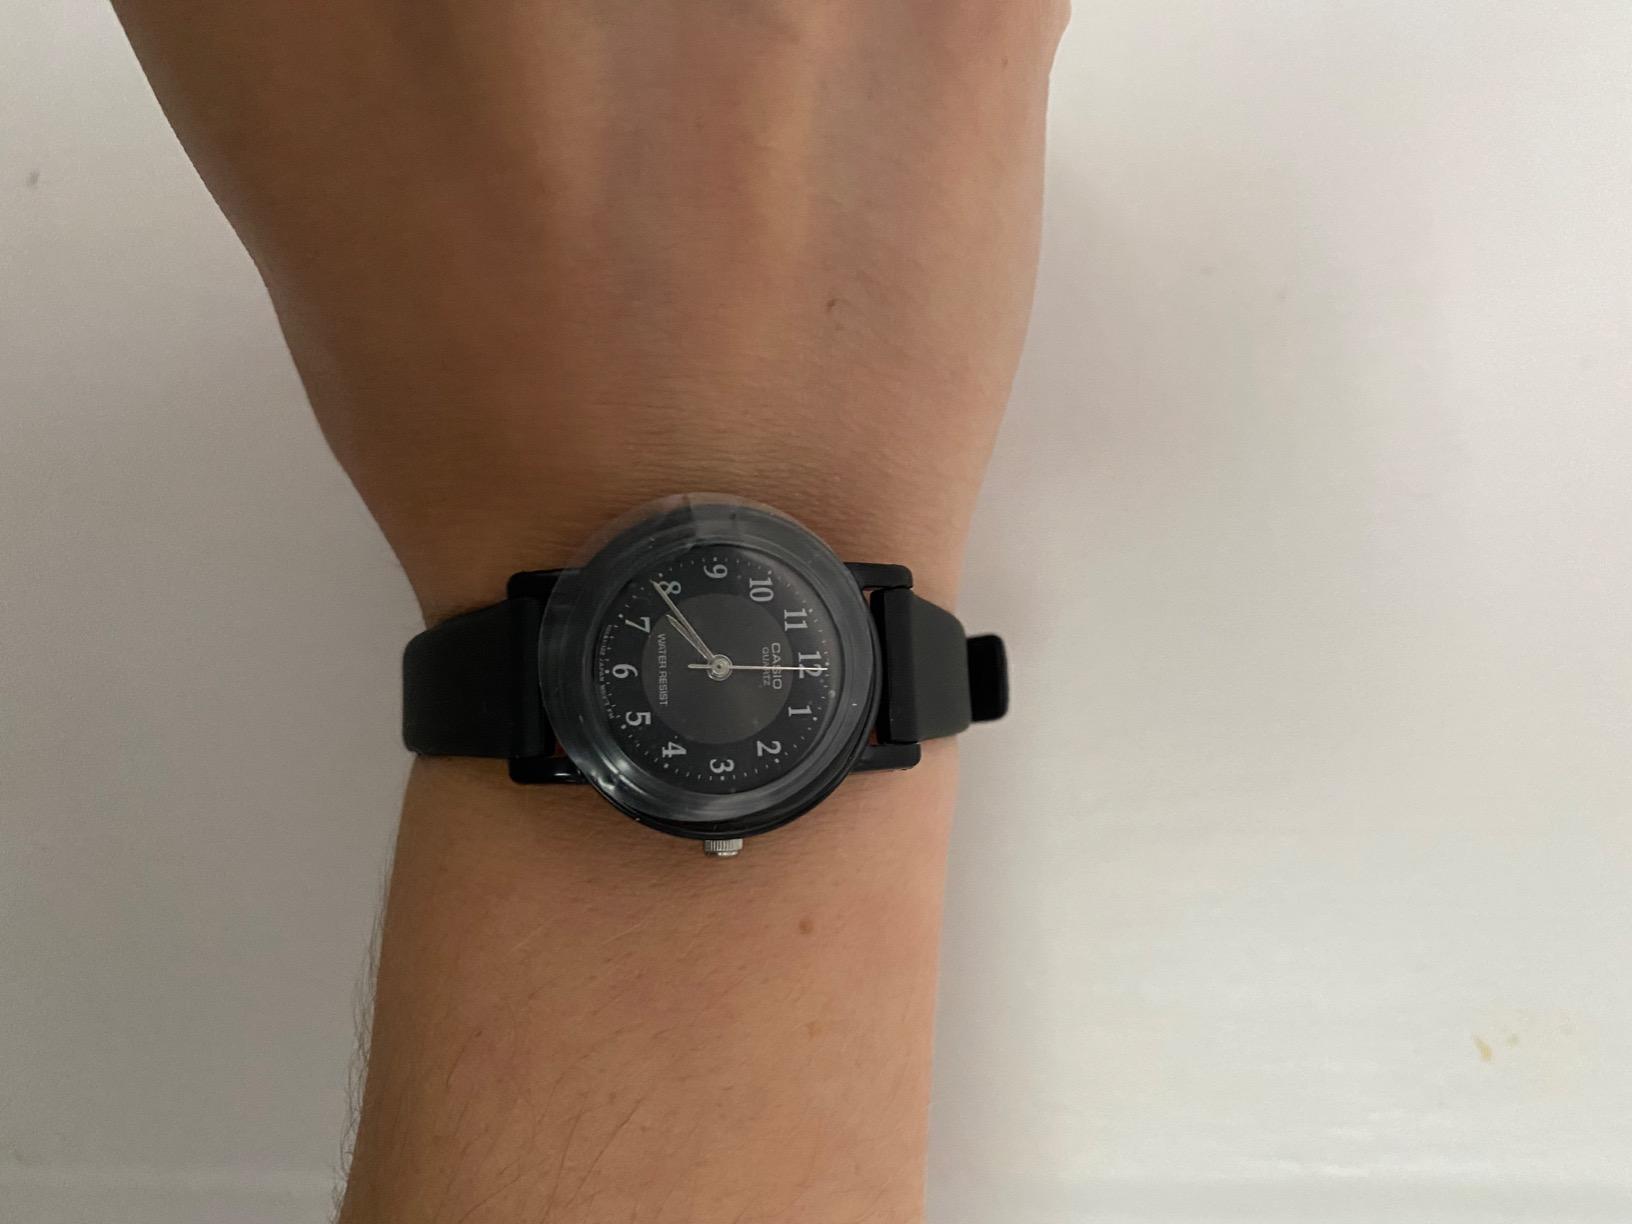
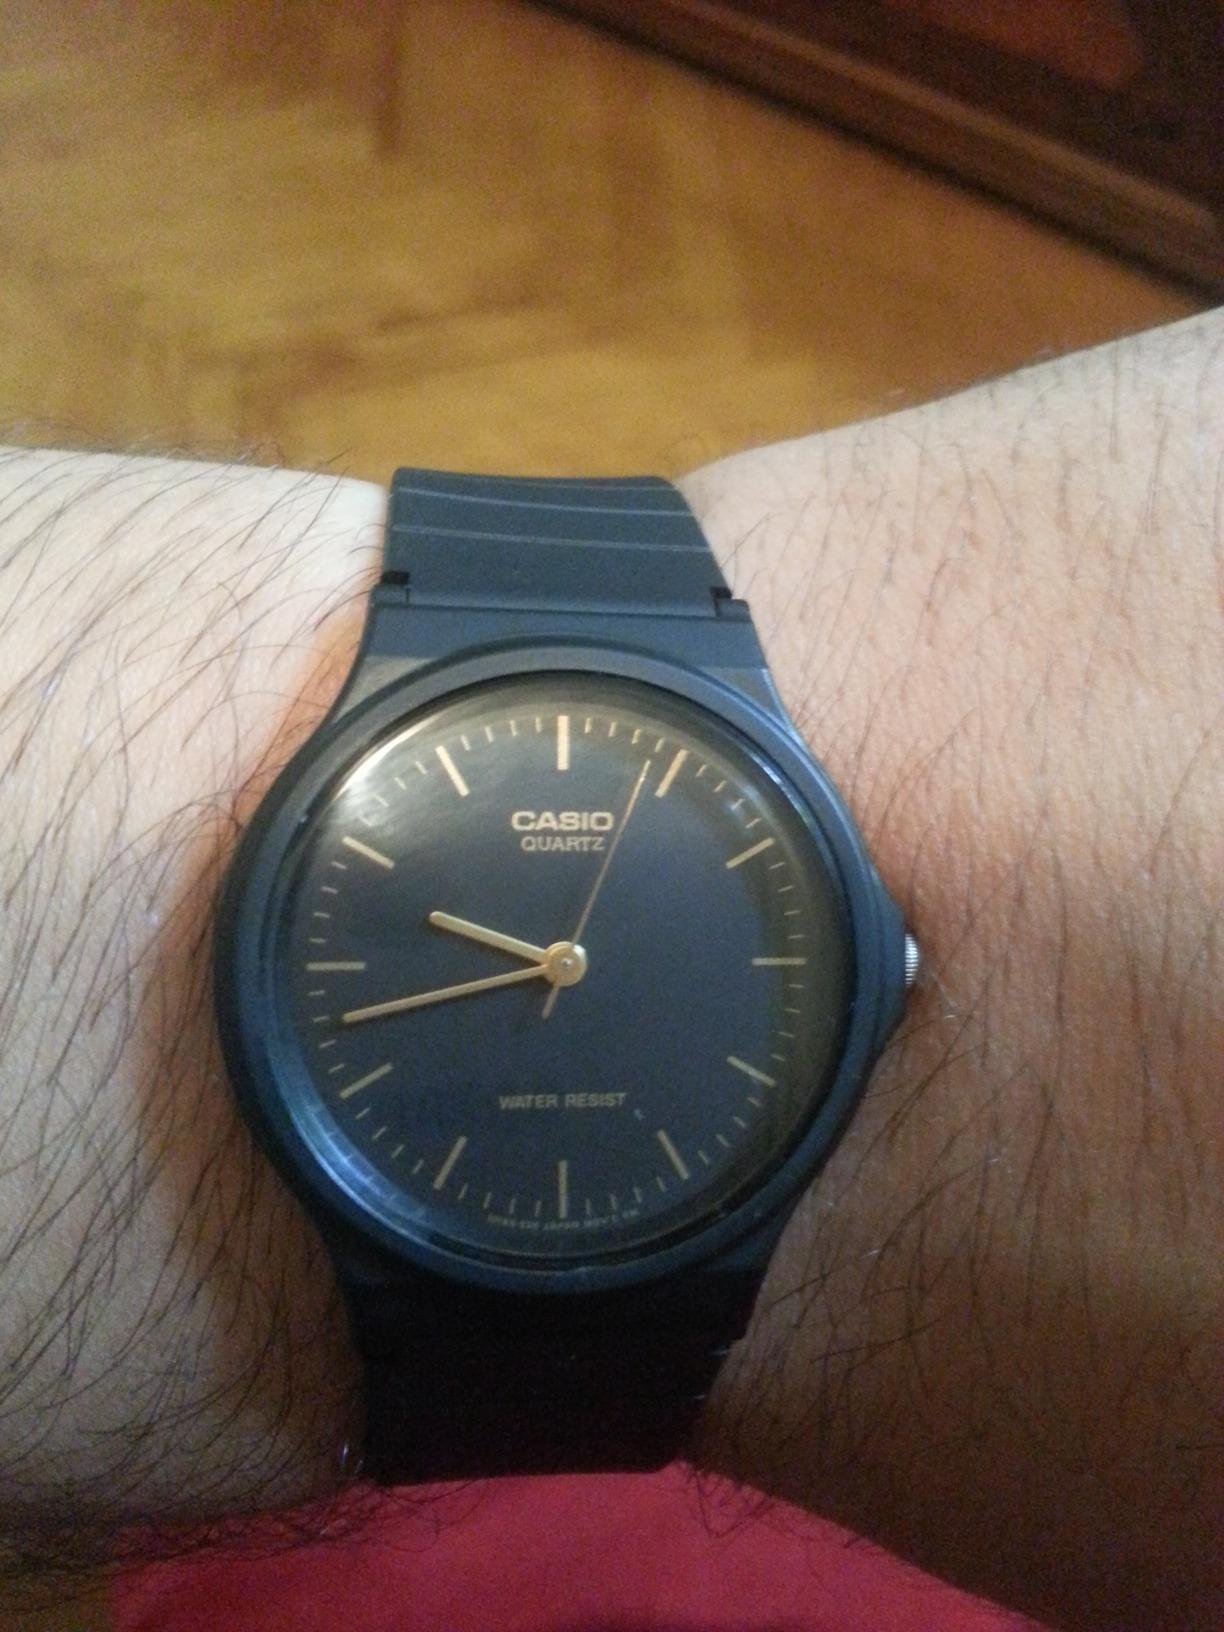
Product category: accessories_watch
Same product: no